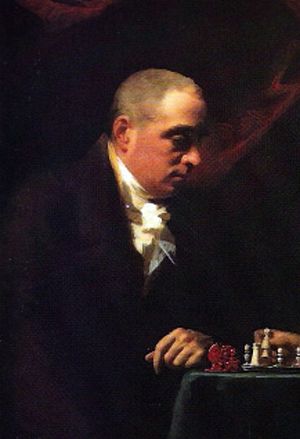
Francis Dundas
Francis Dundas var en britisk general og fungerende guvernør i Kapkolonien mellem 1798 og 1803.